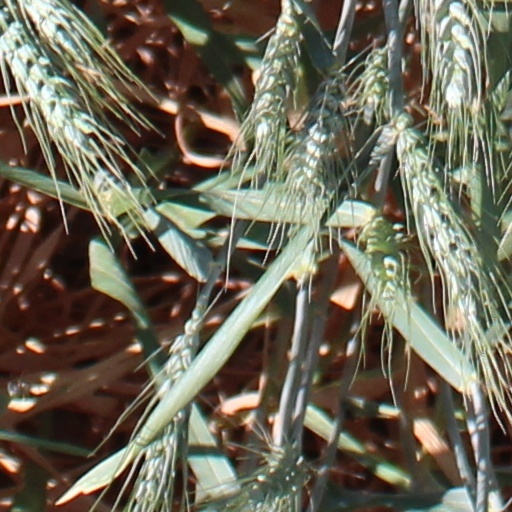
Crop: wheat